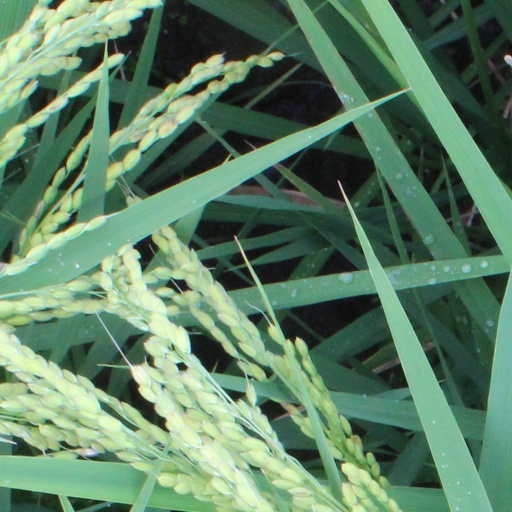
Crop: rice